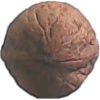
Label: walnut